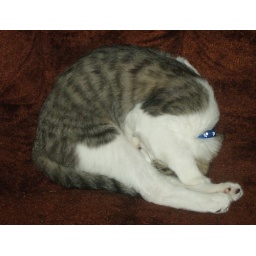
My cat sleeping in what looks to be a very uncomfortable position